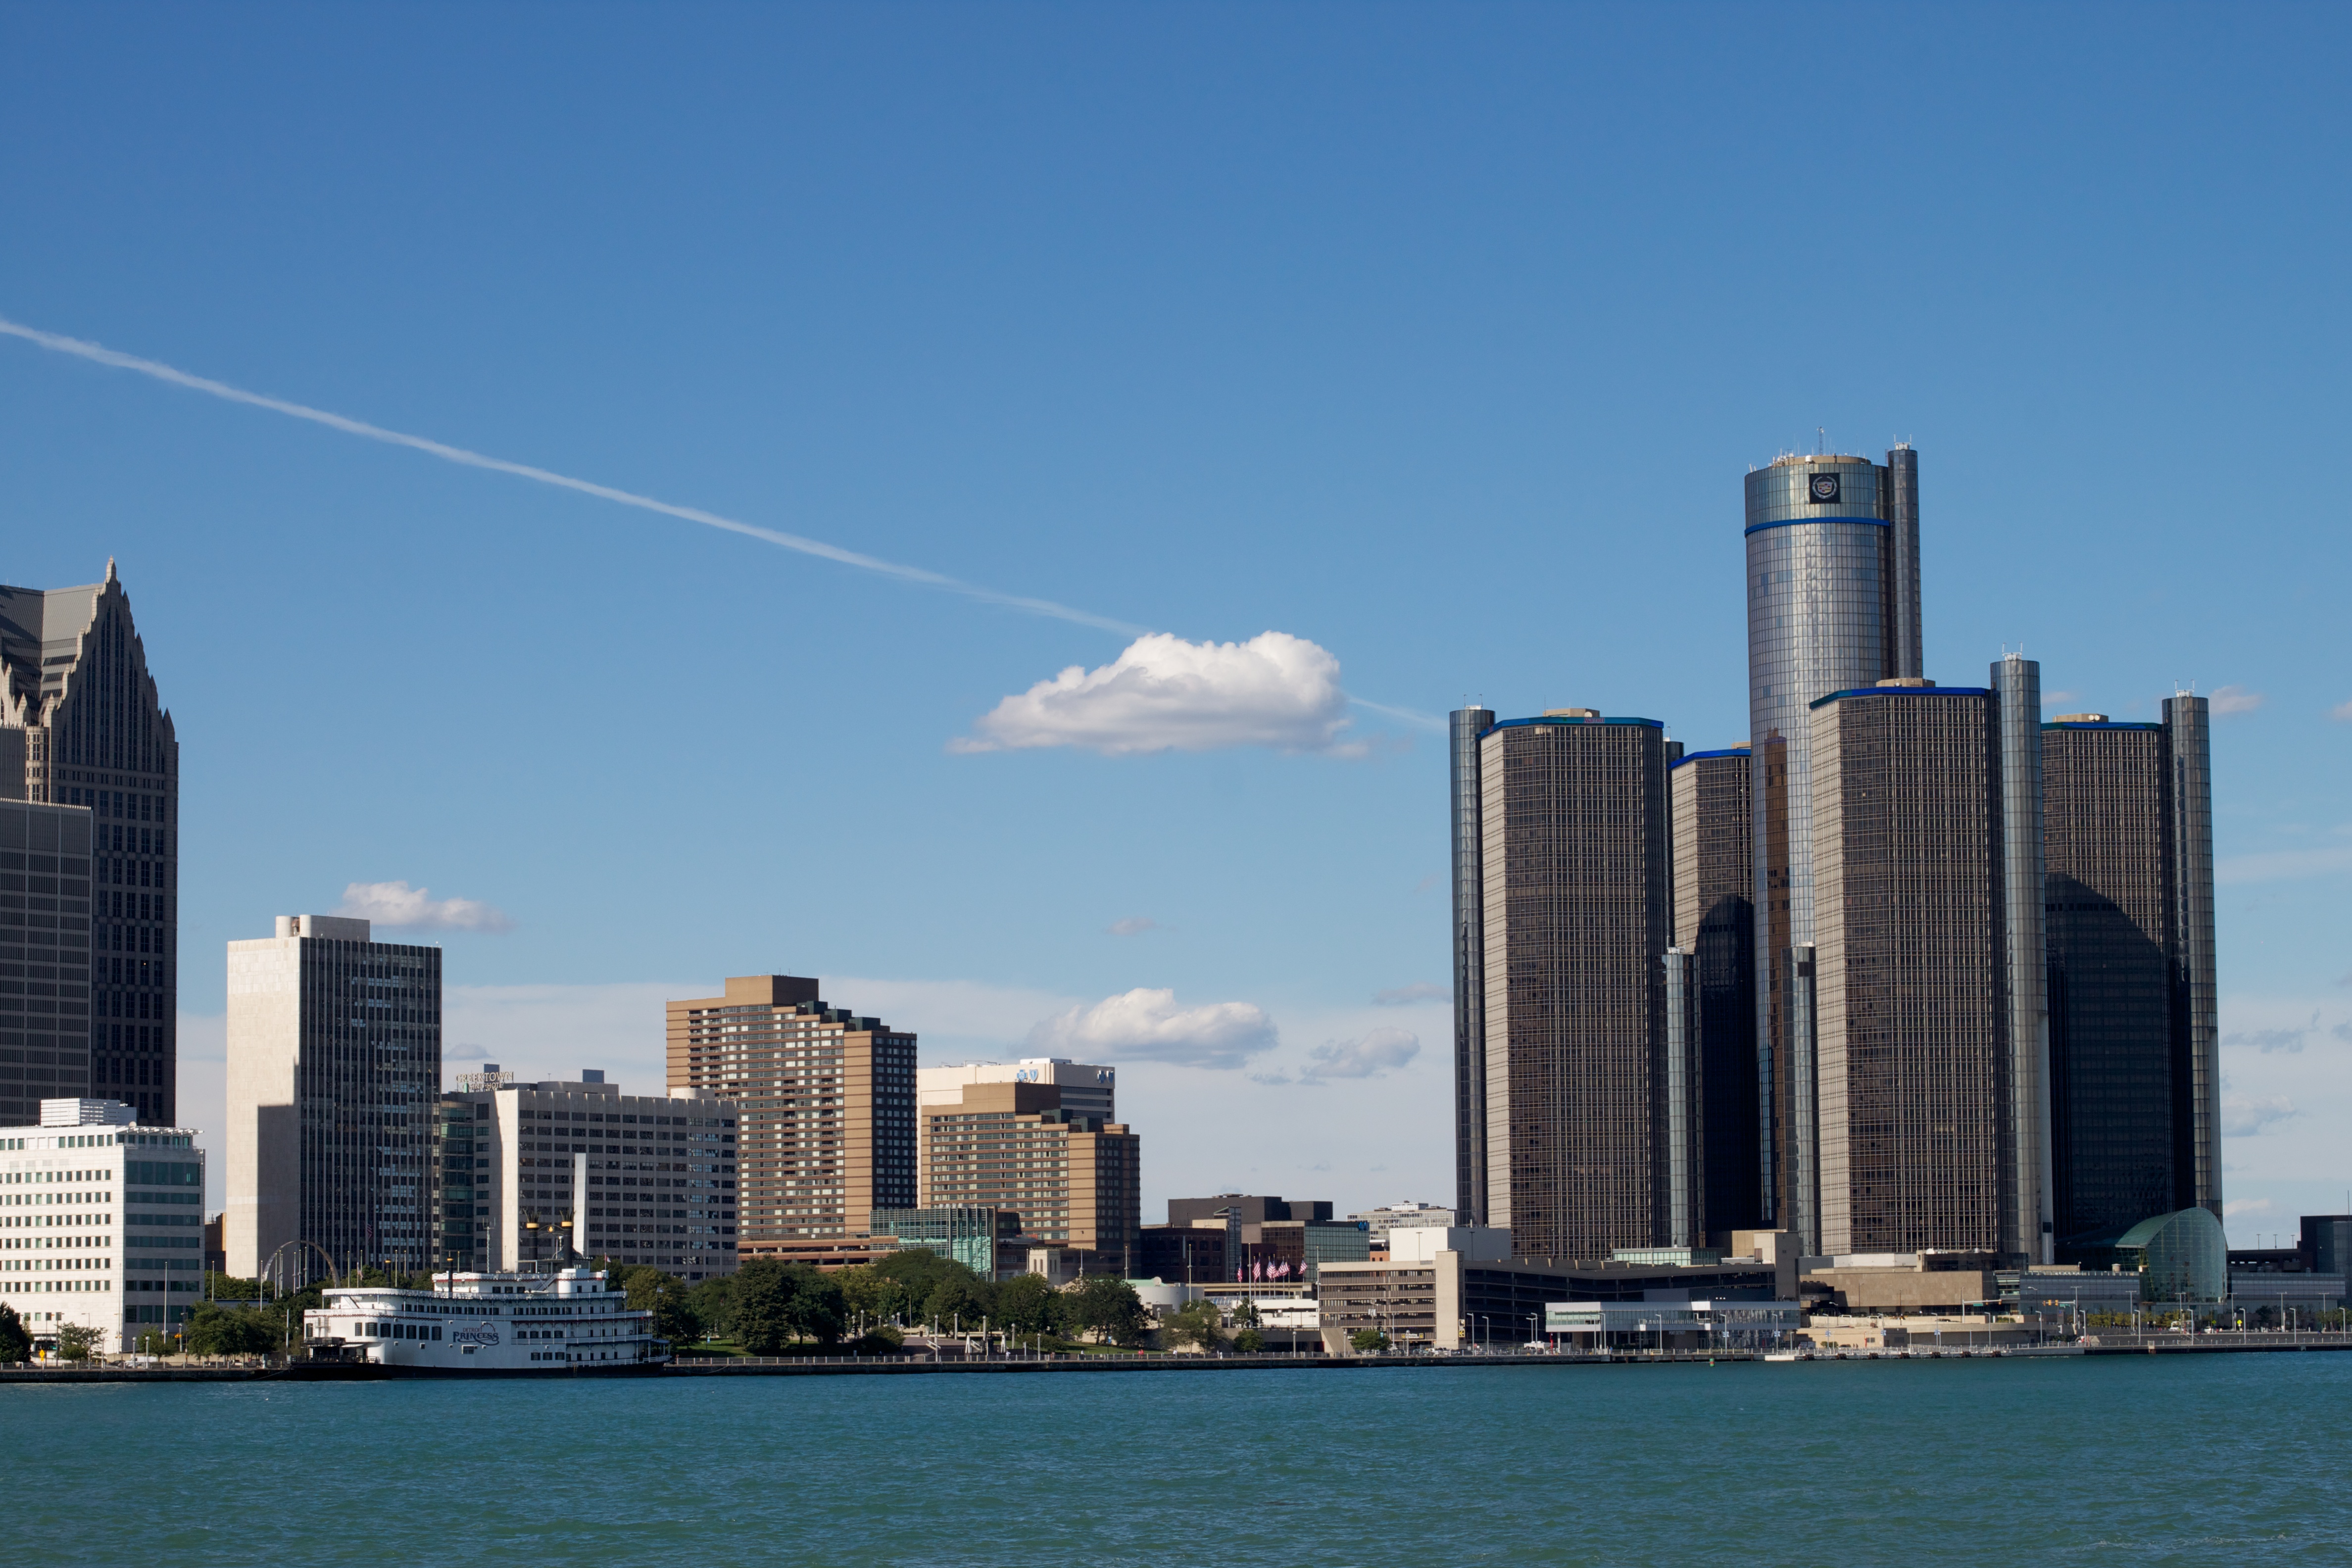
horizon, skyline, city, skyscraper, cityscape, downtown, tower, landmark, tower block, odyssey, metropolis, urban area, geographical feature, human settlement, metropolitan area